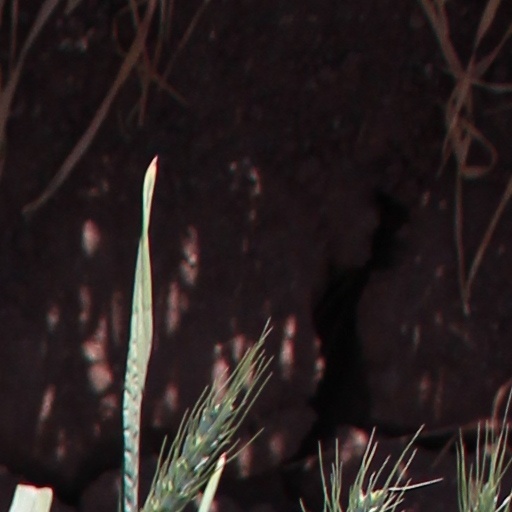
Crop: wheat